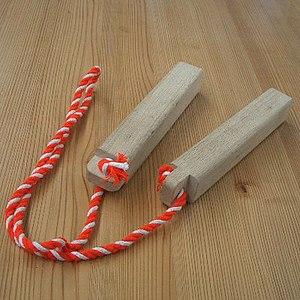
Le hyōshigi est un instrument à percussion japonais, composé de deux pièces en bois dur ou en bambou reliées entre elles par une cordelette ornementale. Les hyoshigi sont utilisés dans les théâtres traditionnels japonais pour annoncer le début des représentations. Les bouts de bois sont claqués l'un contre l'autre ou sur le plancher pour créer un son.